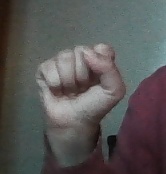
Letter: saad